Alston Callahan

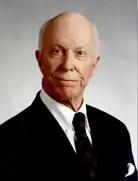

Alston Callahan (March 16, 1911 – October 28, 2005) was a prominent American medical doctor who practiced ophthalmology. A pioneer in the field of reconstructive eye surgery, he established the Eye Foundation Hospital in Birmingham, Alabama and also served as the first Chairman of the Ophthalmology Department at the University of Alabama School of Medicine.